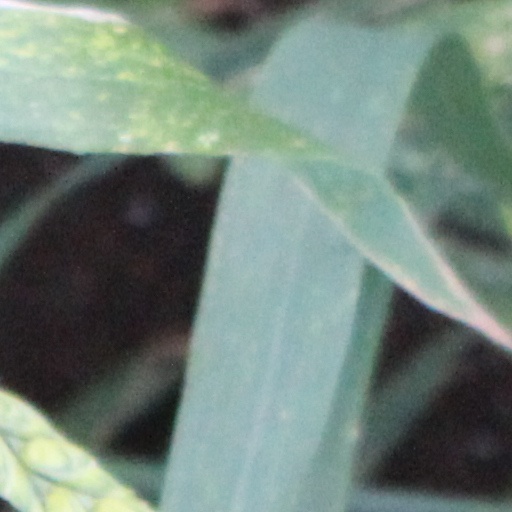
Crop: wheat